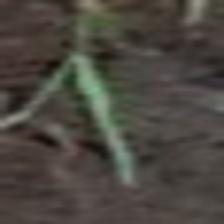
Label: single